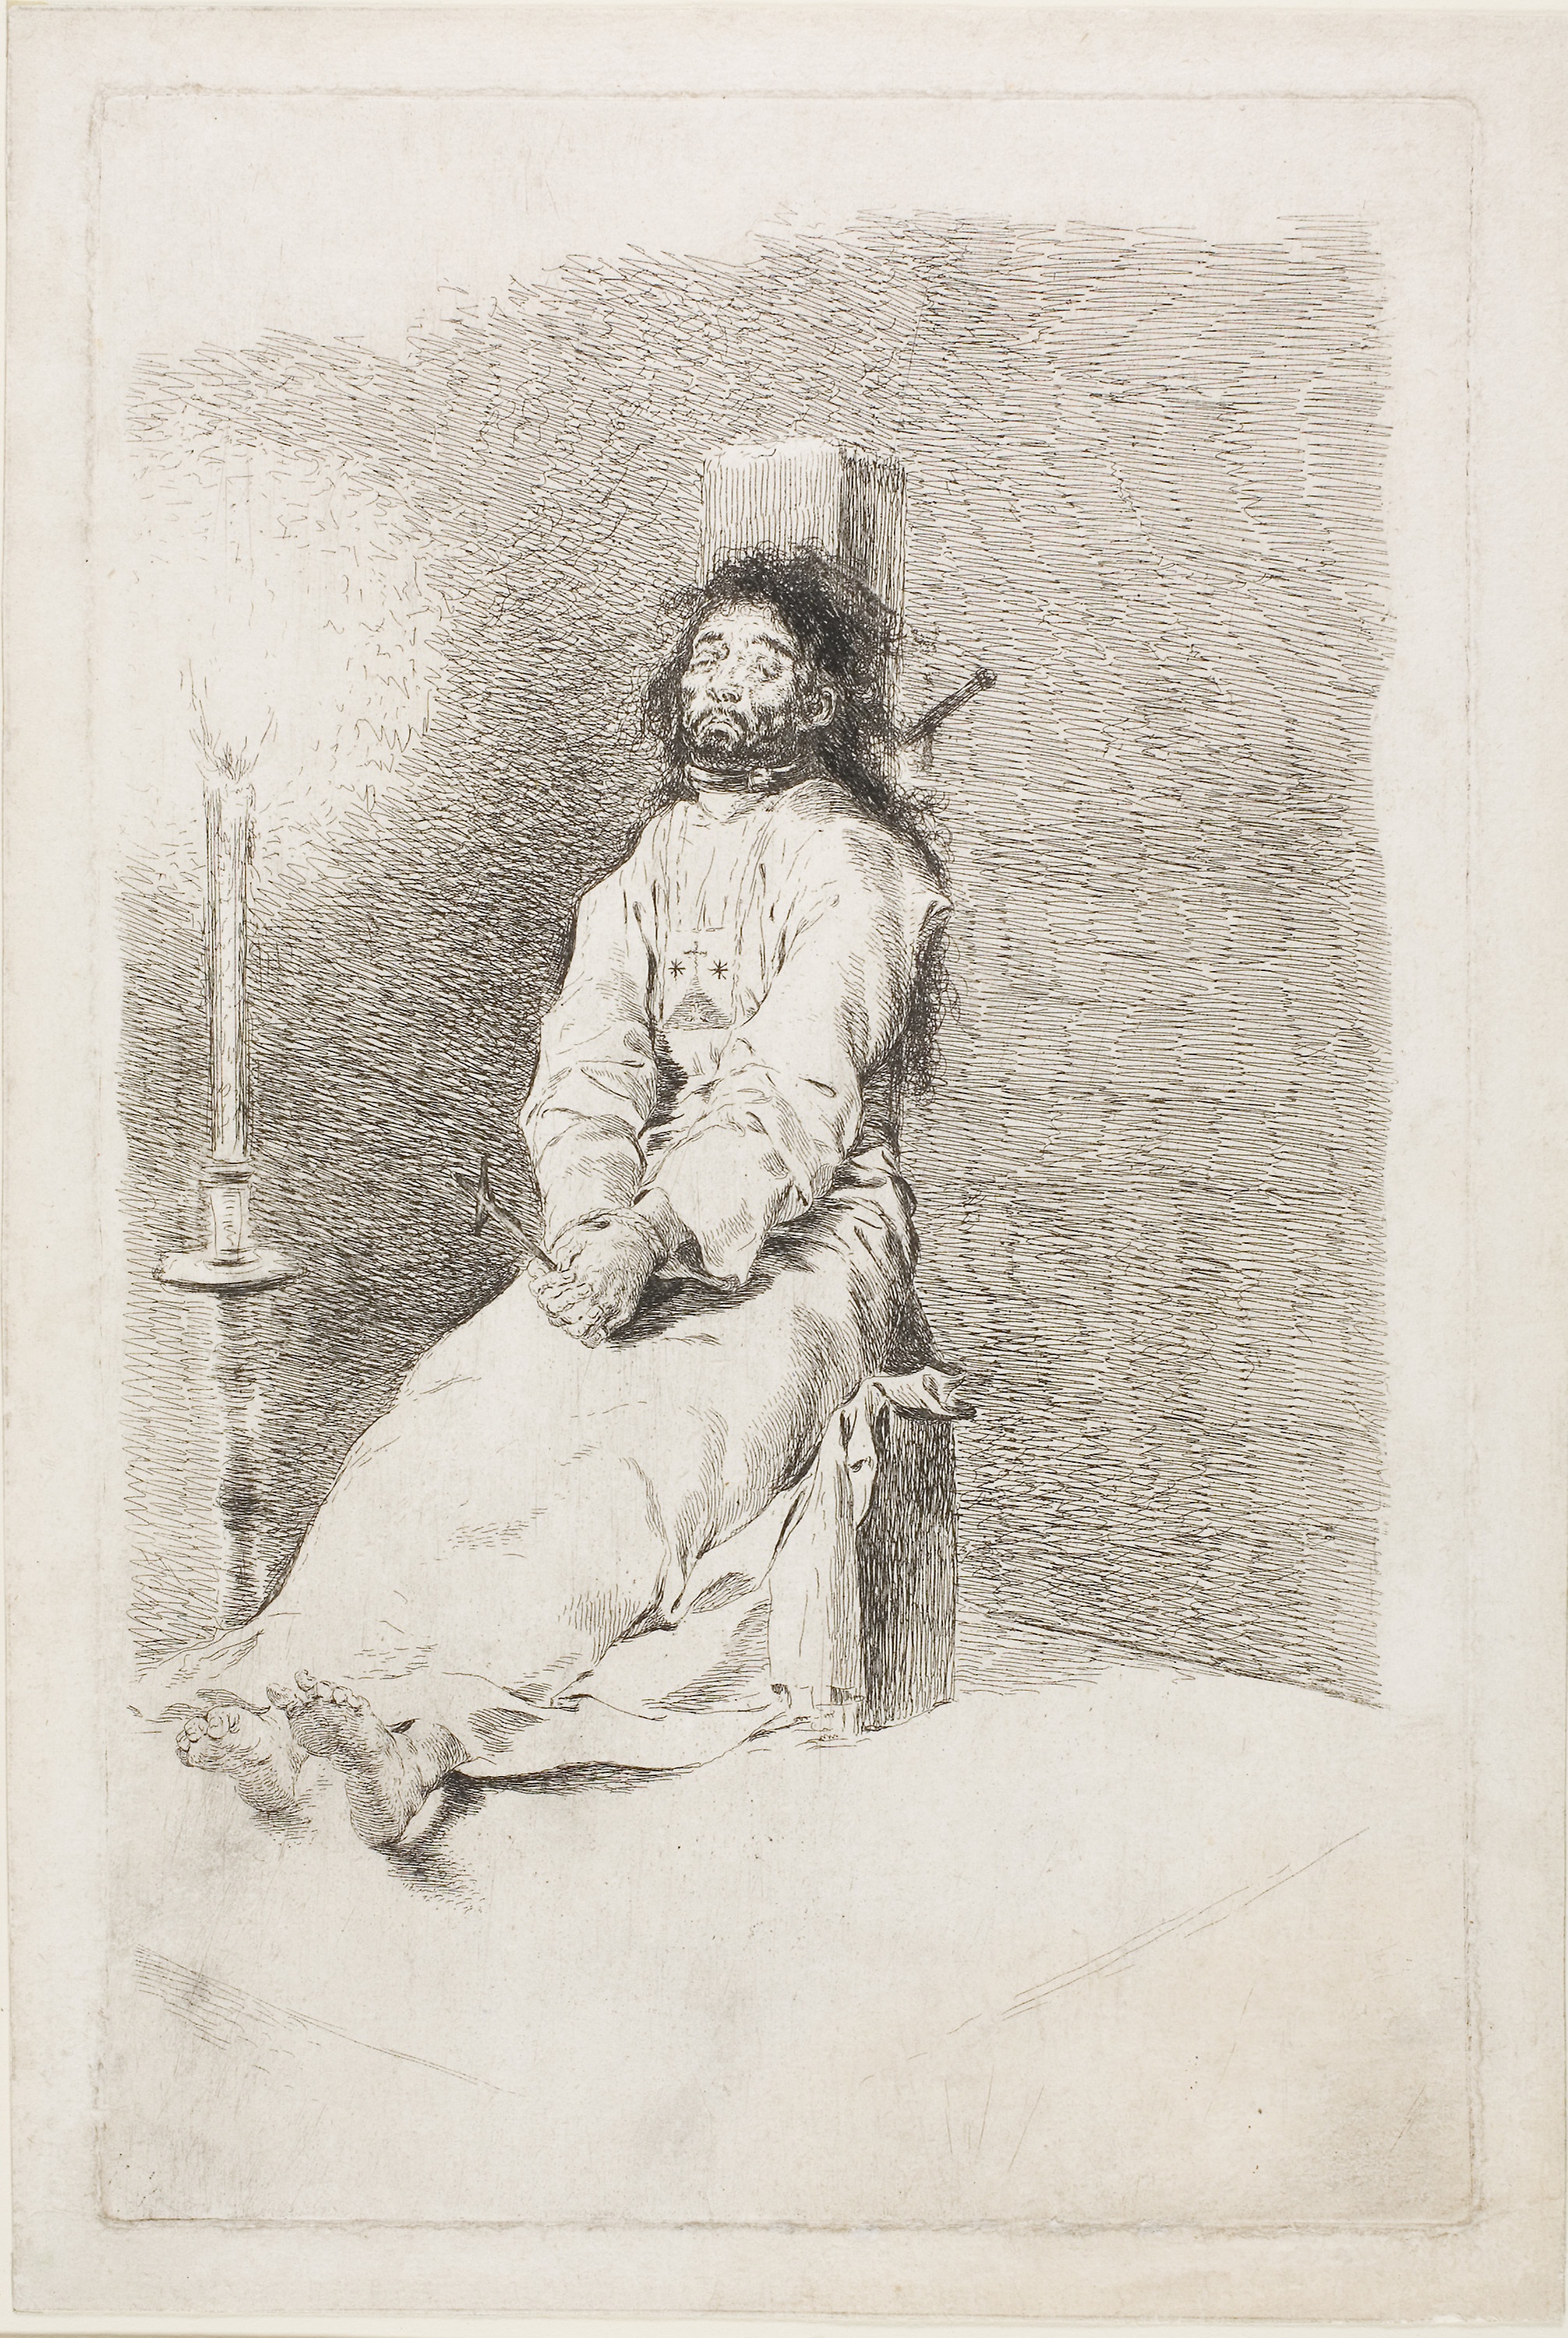
photograph, standing, art, portrait, painting, drawing, black and white, artwork, vintage clothing, figure drawing, illustration, sketch, self portrait, stock photography, visual arts, monochrome, history